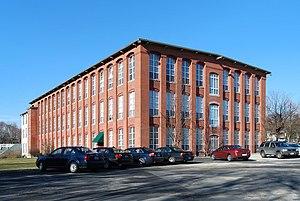
North Providence est une ville située dans l'État américain de Rhode Island.